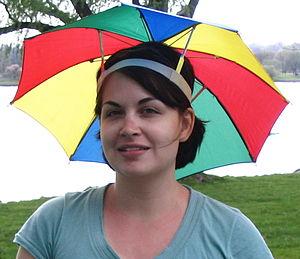
Un chapeau parapluie est un accessoire composé d'un haut de parapluie fixé à un bandeau qui entoure le crâne. Il a un rôle de protection contre la pluie ou le Soleil.